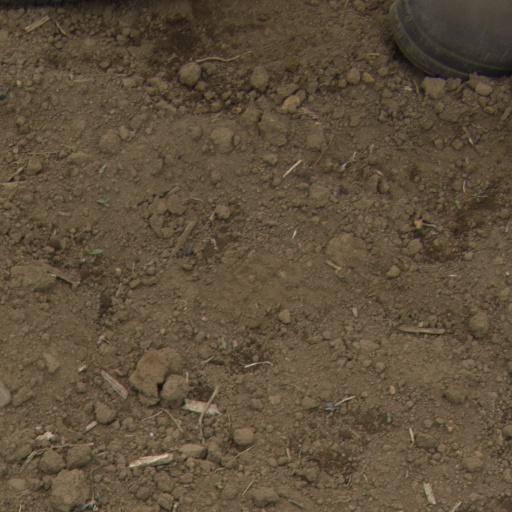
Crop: Jerusalem artichoke